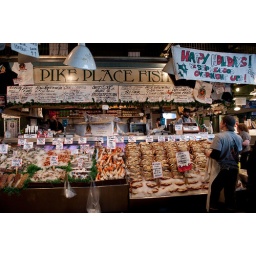
This fish market is just crazy. I'd buy fish from there all the time if I lived in the city.